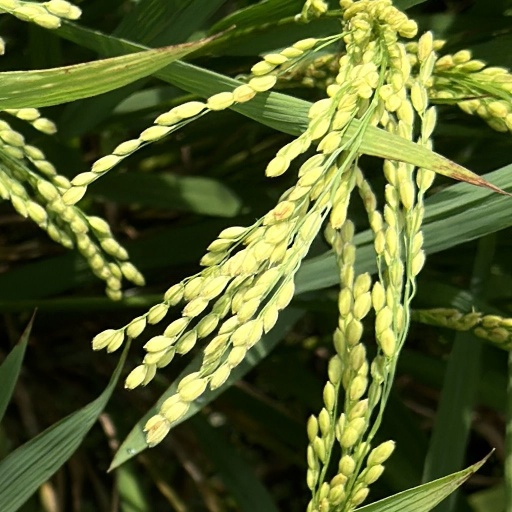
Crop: rice